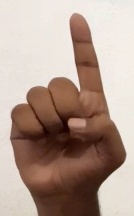
ASL sign: D